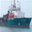
Label: ship